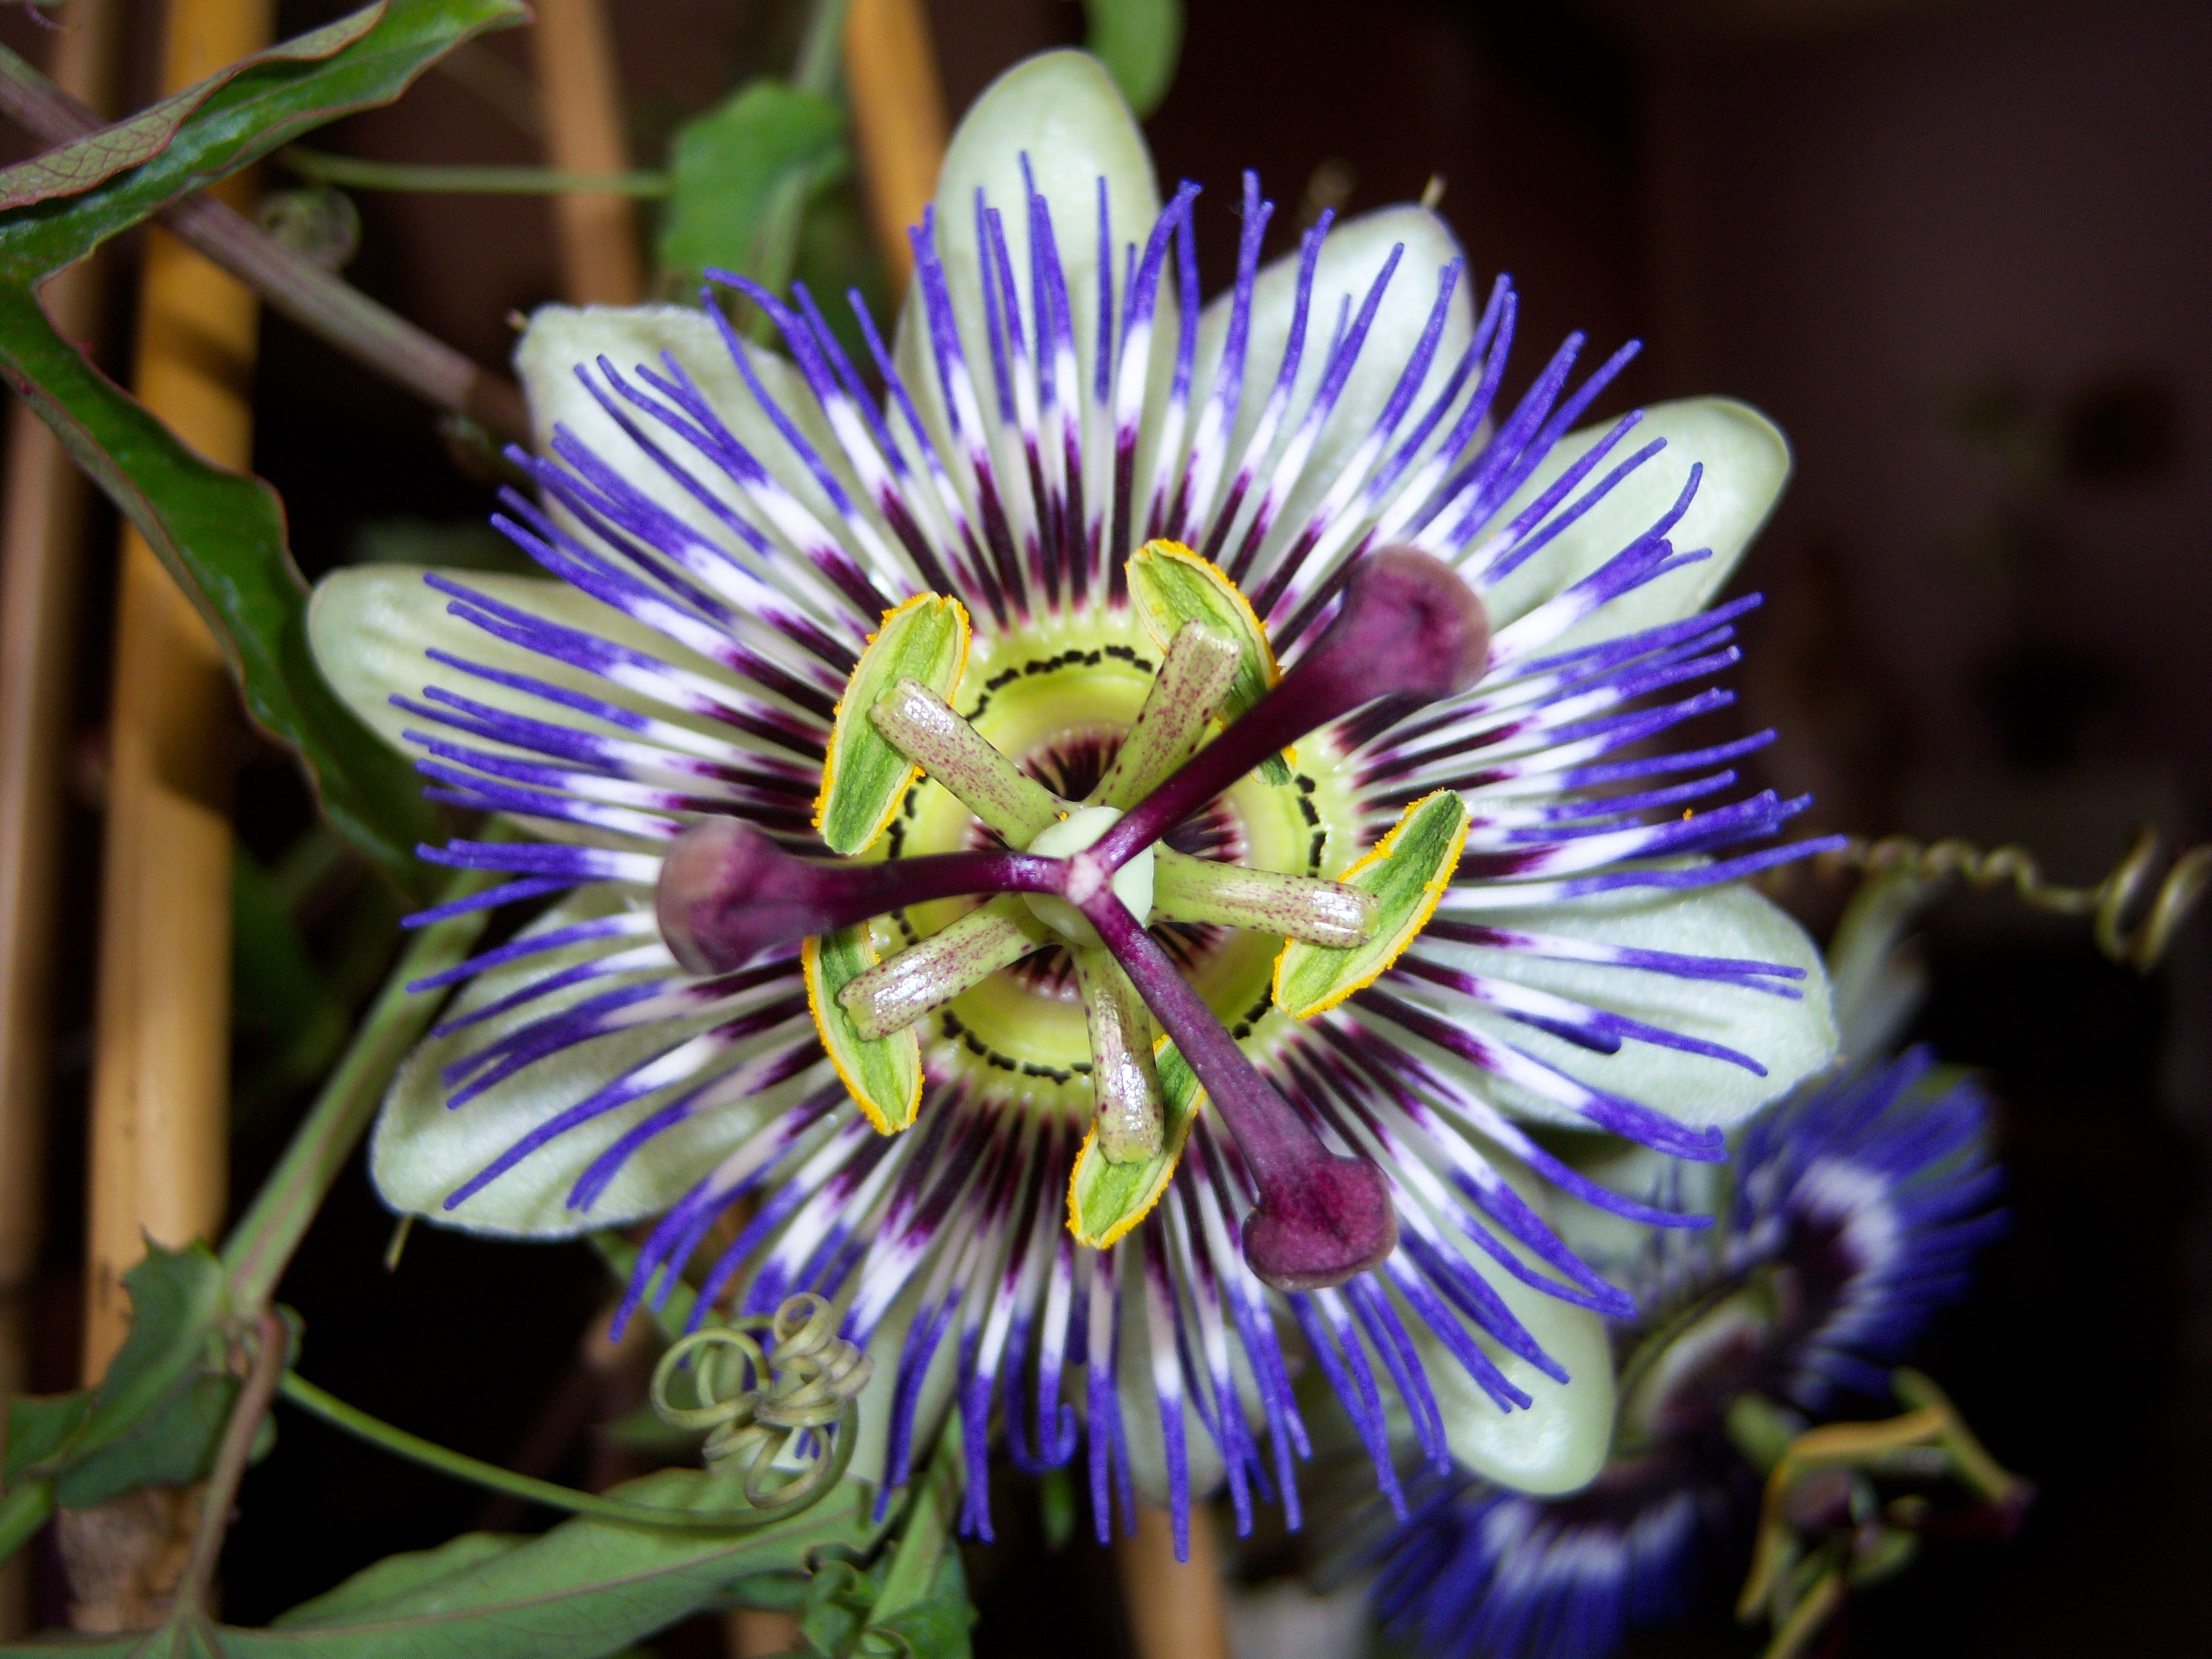
nature, blossom, open, plant, photography, flower, petal, botany, garden, flora, wildflower, close up, passion flower, flowering, passionflower, macro photography, blossomed, flowering plant, blue passionflower, land plant, passion flower family, purple passionflower